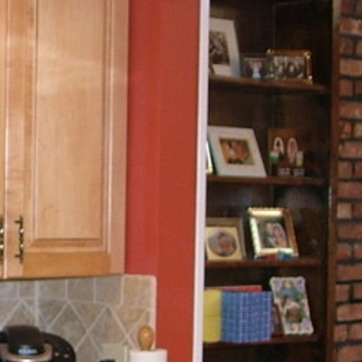
Material: painted